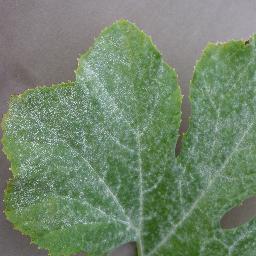
Label: Squash___Powdery_mildew